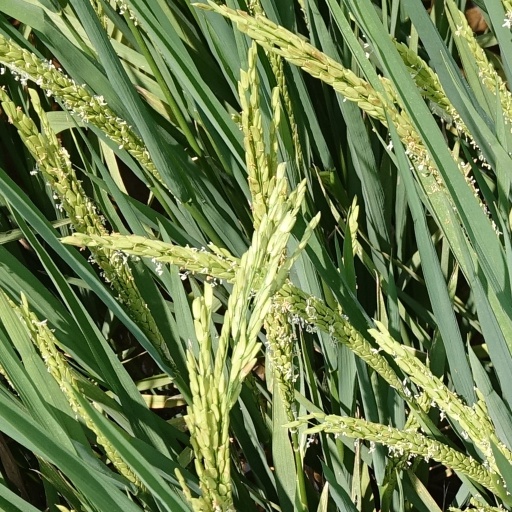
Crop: rice